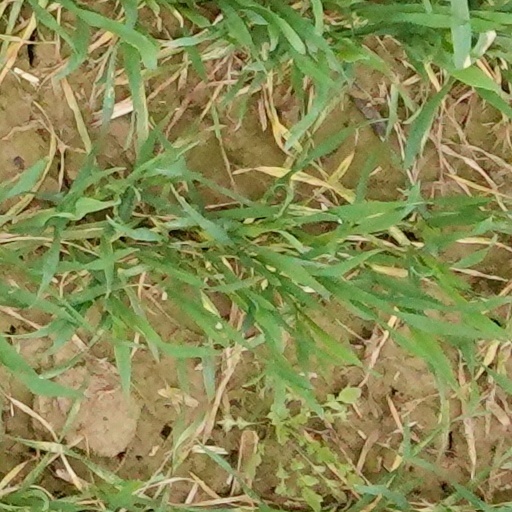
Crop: wheat